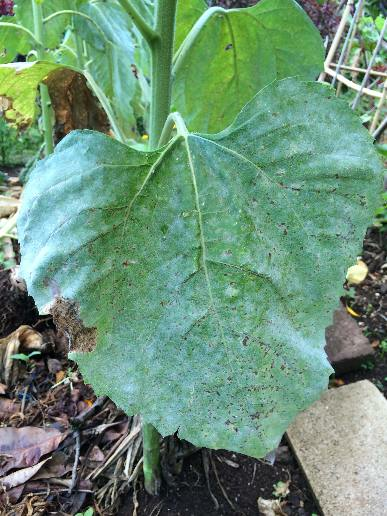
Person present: No